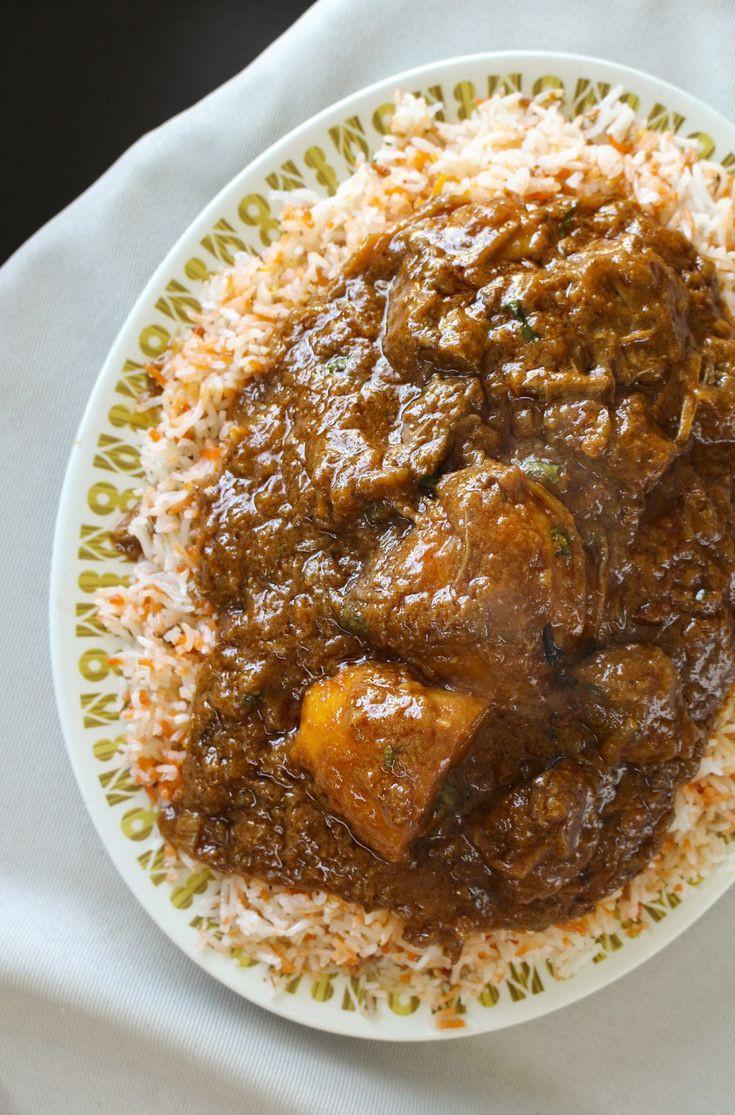
Chakula iliyoandaliwa hapa ni wali iliotiwa mchuzi wa viazi na nyama. Wali wenyewe una karoti ambao unafanya chakula kiwe na rangi ya manjano manjano hivi.